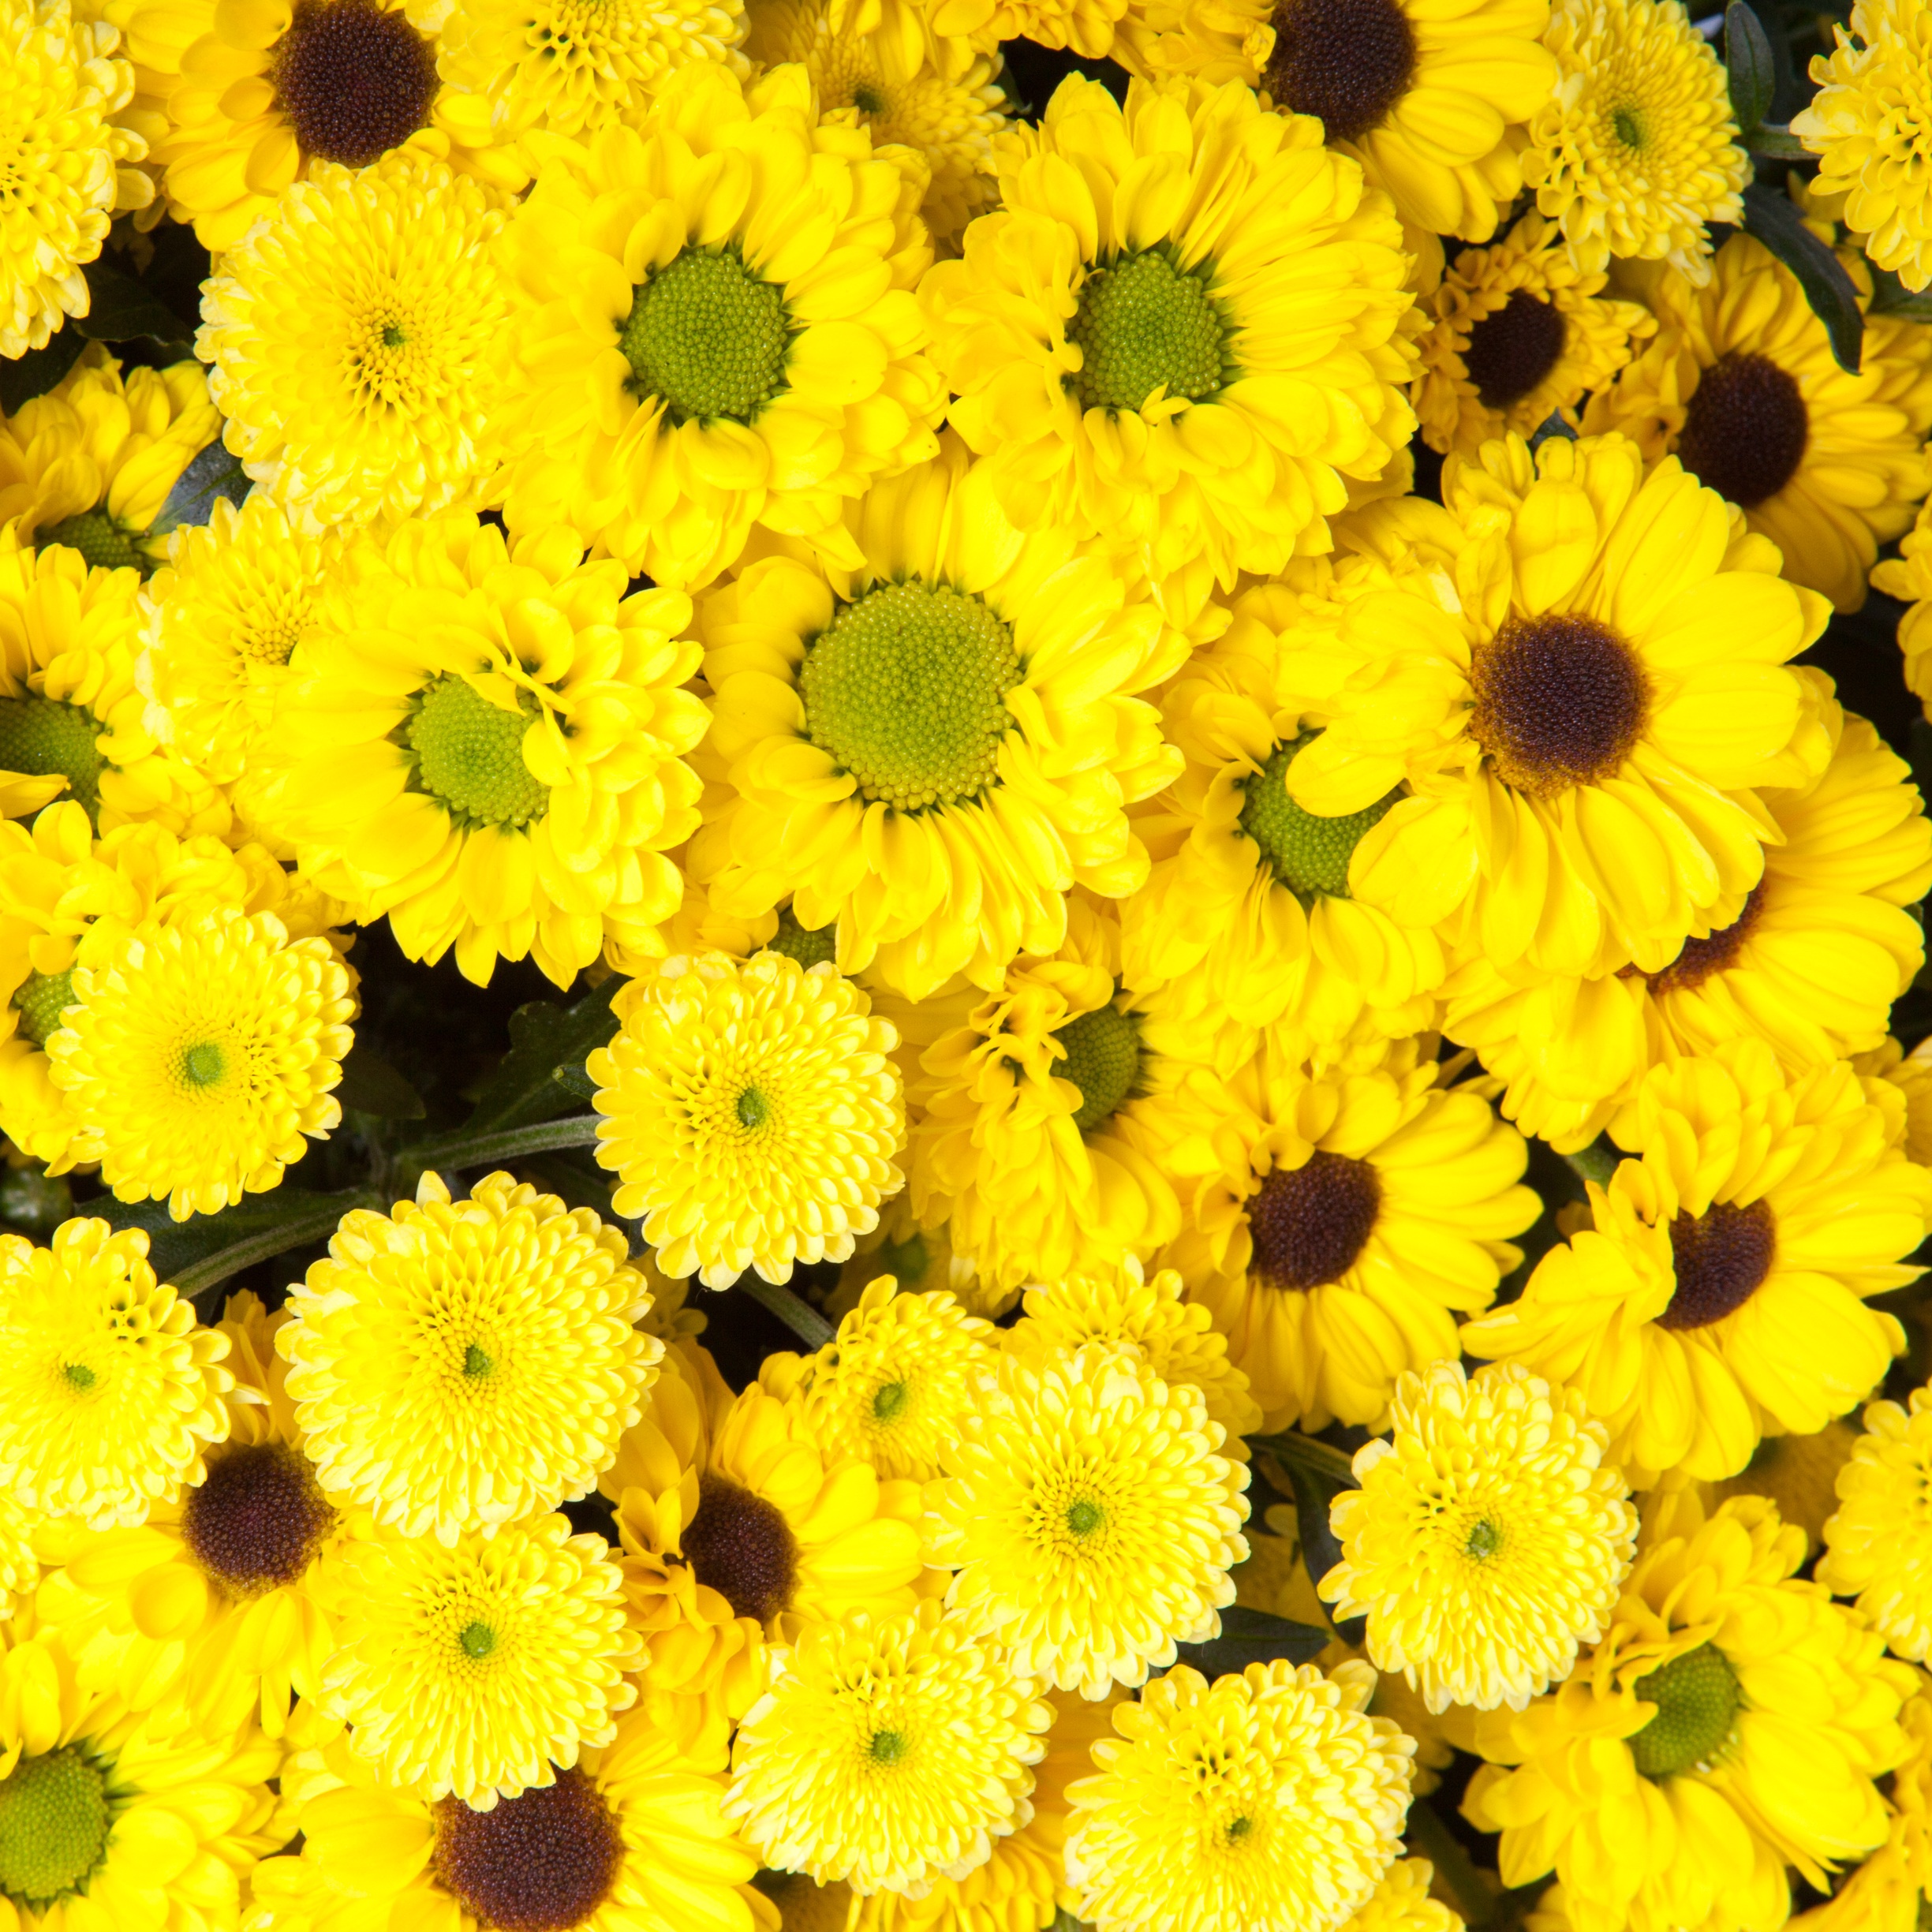
nature, blossom, plant, field, flower, petal, bloom, summer, floral, daisy, bouquet, green, herb, color, macro, natural, fresh, botany, blooming, yellow, garden, closeup, flora, sunflower, leaves, bright, beautiful, chrysanthemum, flowering plant, daisy family, sunflower seed, annual plant, plant stem, land plant, chrysanths